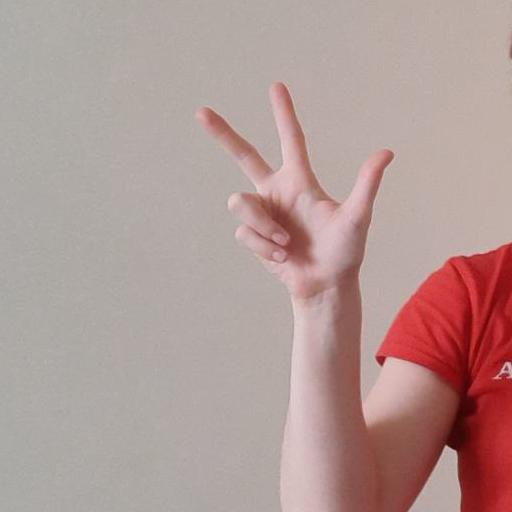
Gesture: three2